The Clan (2015 film)

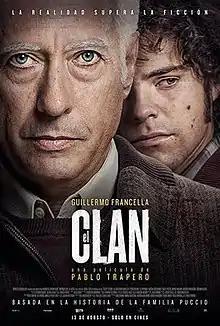
Film poster

The Clan is a 2015 biographical crime film written and directed by Pablo Trapero and starring Guillermo Francella and Peter Lanzani. It was selected to be screened in the main competition section of the 72nd Venice International Film Festival, where director Pablo Trapero won the Silver Lion. The film was selected as the Argentine entry for the Best Foreign Language Film at the 88th Academy Awards but was not nominated.